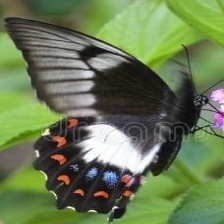
Species: ORCHARD SWALLOW